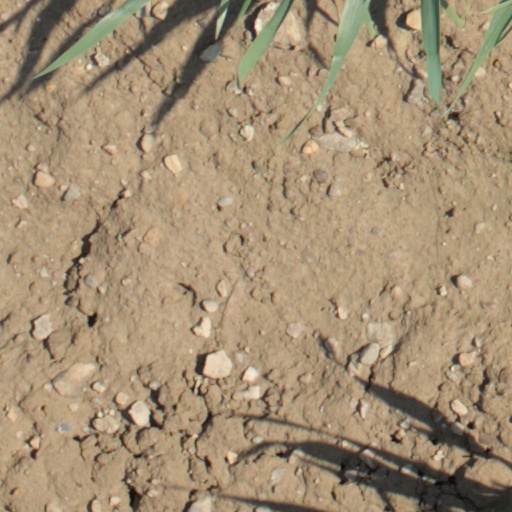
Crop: wheat